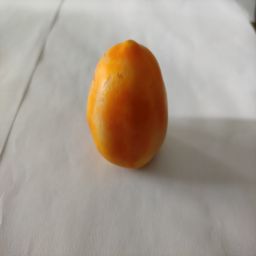
Crop: Tomato
Quality: Ripe